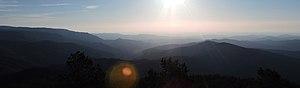
Vue depuis le sommet du Signal de Ventalon.
Saint-Maurice-de-Ventalon est une ancienne commune française, située dans le département de la Lozère en région Occitanie, devenue, le 1ᵉʳ janvier 2016, une commune déléguée de la commune nouvelle de Pont de Montvert - Sud Mont Lozère. Elle se trouve au cœur du parc national des Cévennes.